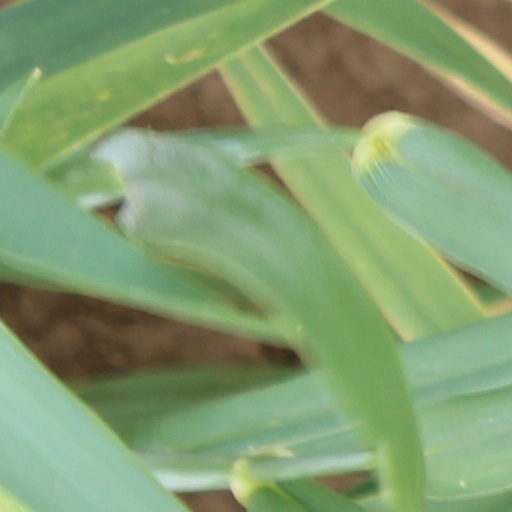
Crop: wheat